Batman Returns

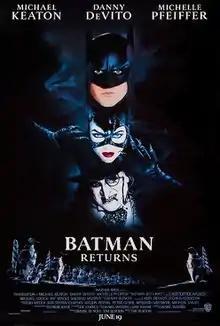
Theatrical release poster by John Alvin

Batman Returns is a 1992 American superhero film directed by Tim Burton and written by Daniel Waters. Based on the DC Comics character Batman, it is the sequel to "Batman" (1989) and the second installment in the 1989–1997 "Batman" series. In the film, Batman comes into conflict with wealthy industrialist Max Shreck and malformed crime boss Oswald Cobblepot / The Penguin, who seek power regardless of the cost to Gotham City. Their plans are complicated by Shreck's former secretary, Selina Kyle, who seeks revenge against him as Catwoman. The cast includes Michael Keaton, Danny DeVito, Michelle Pfeiffer, Christopher Walken, Michael Gough, Pat Hingle, and Michael Murphy.